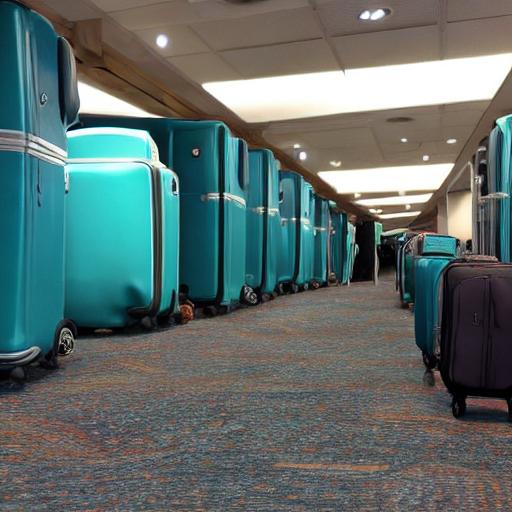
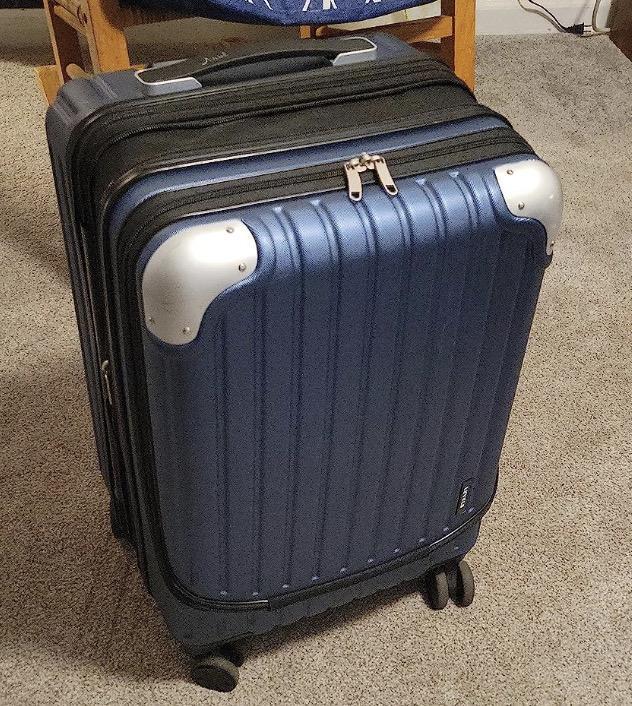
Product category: items_tea
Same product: no